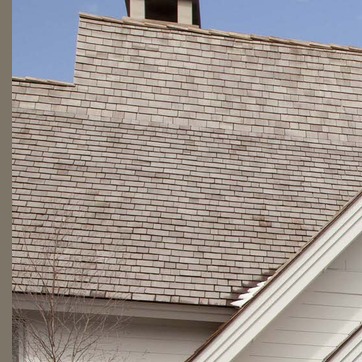
Material: other